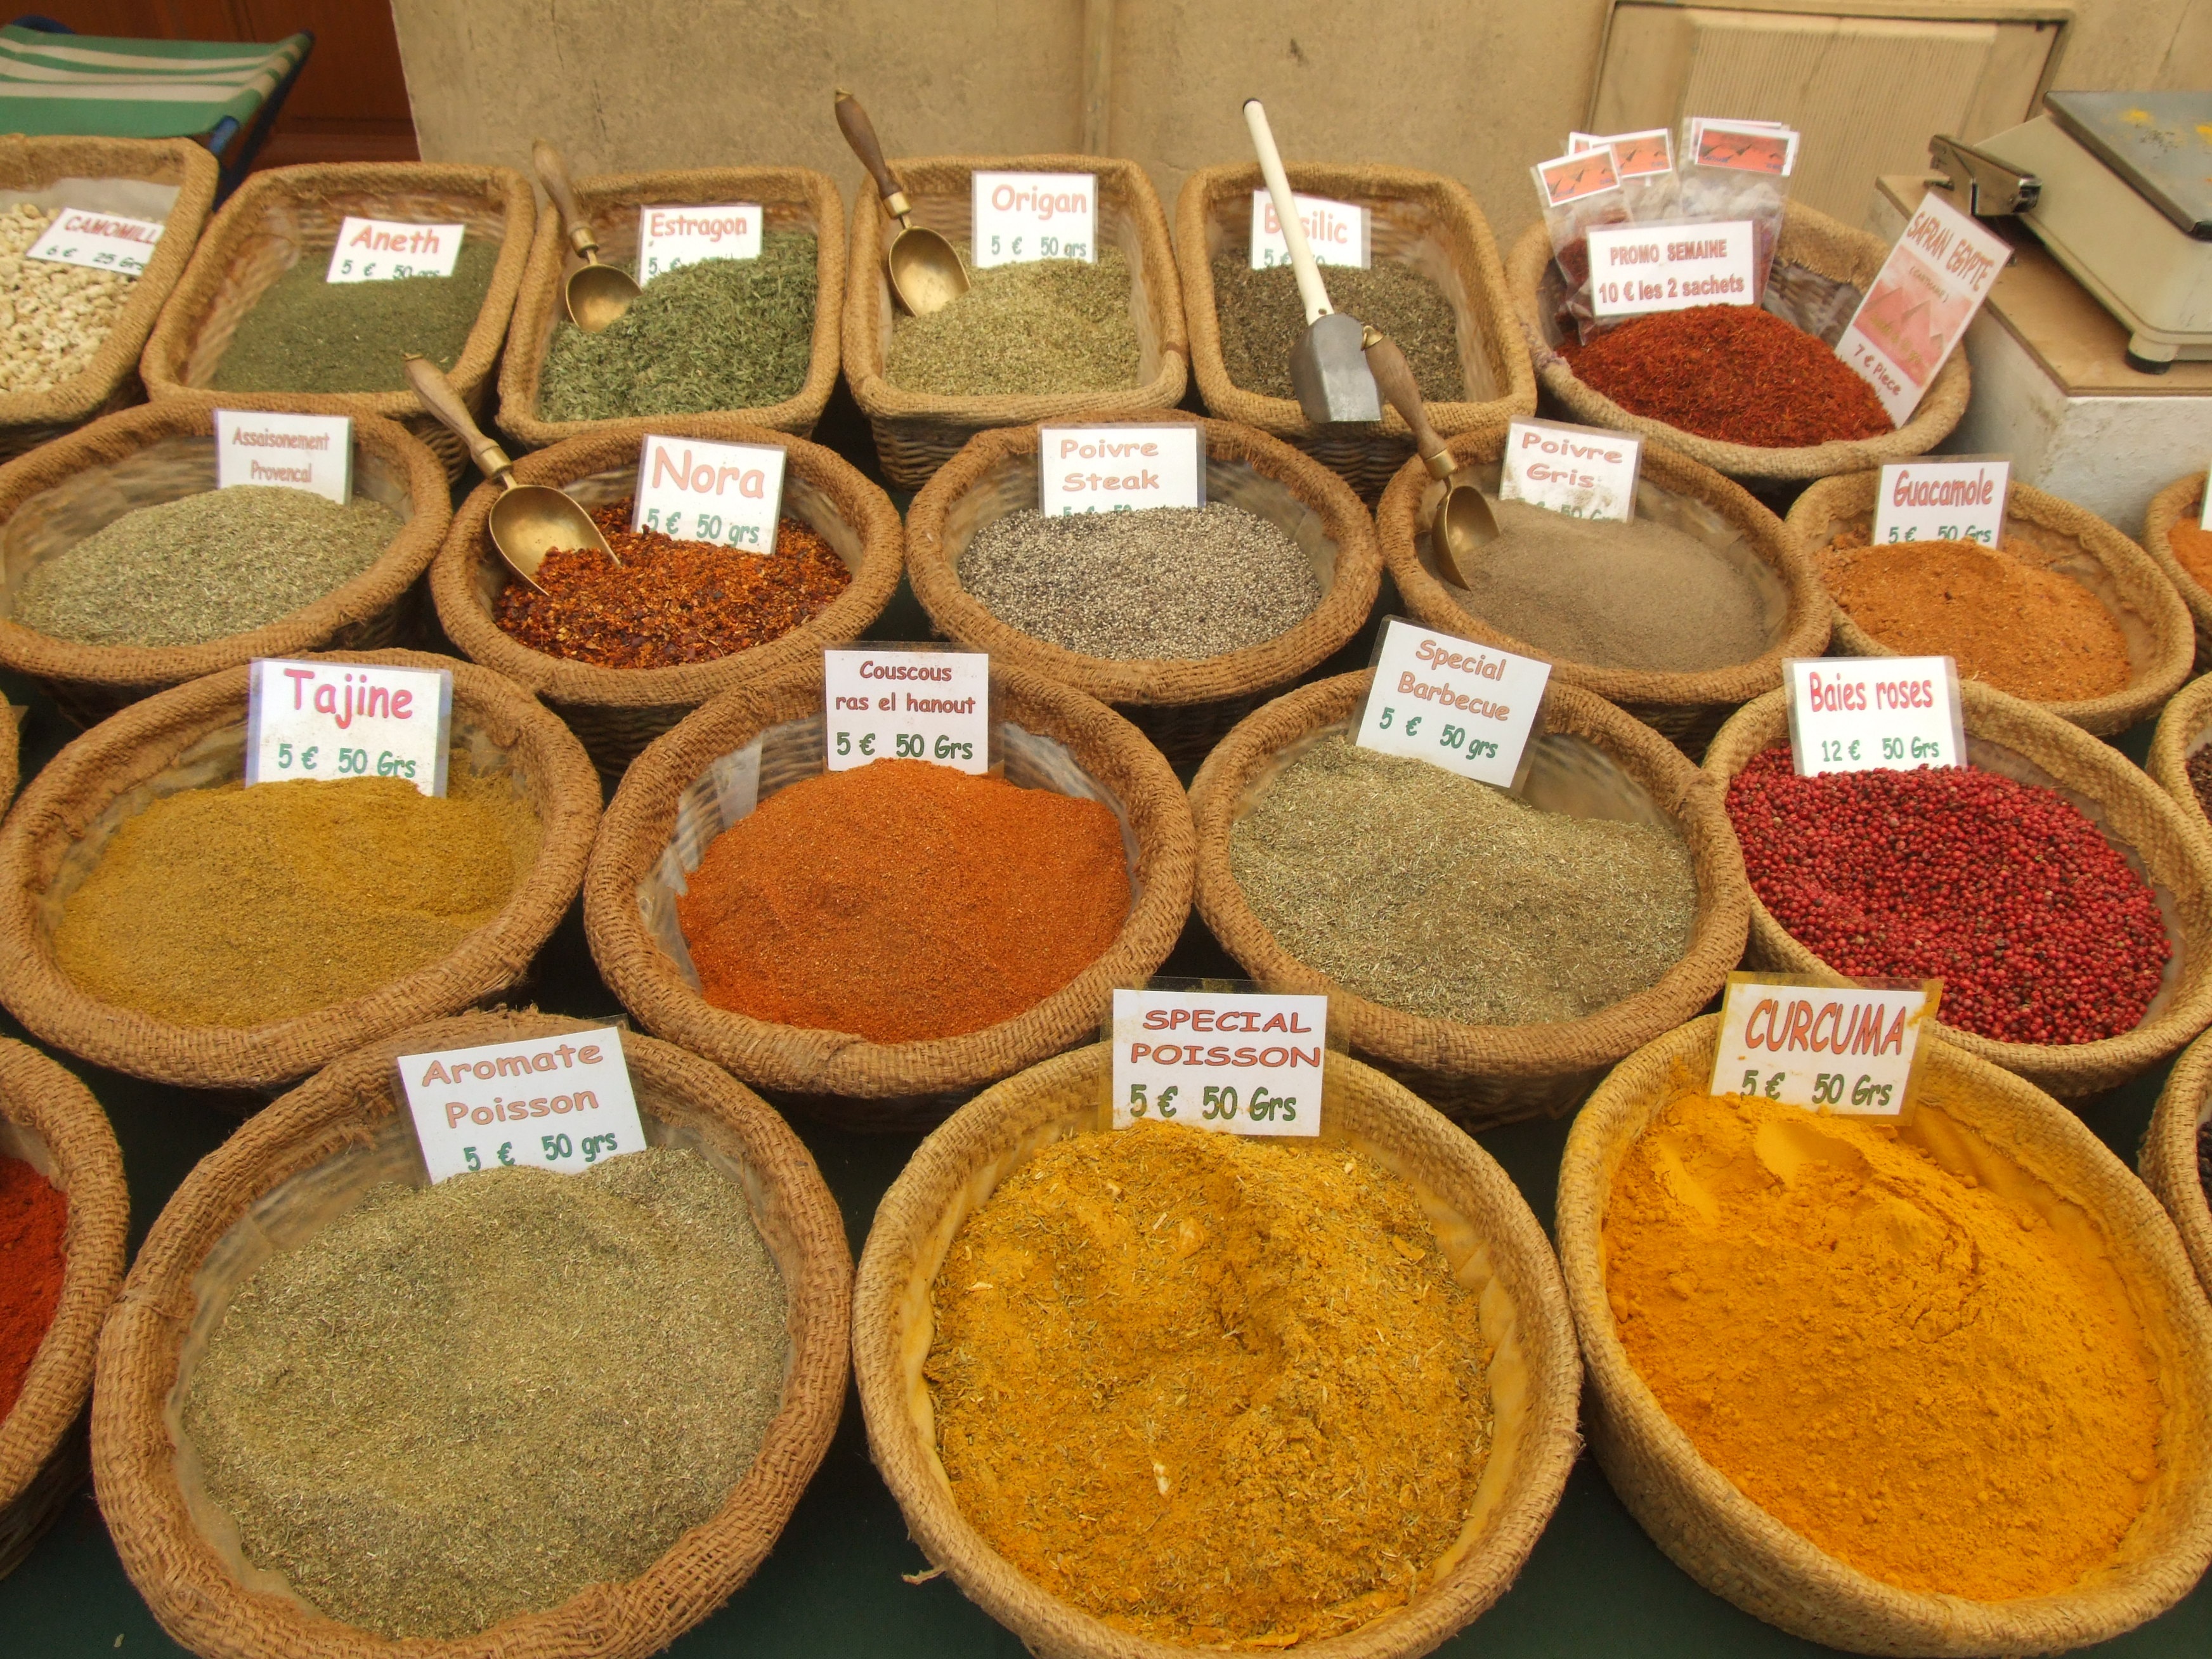
food, produce, market, baking, spices, provence, flavor, spice mix